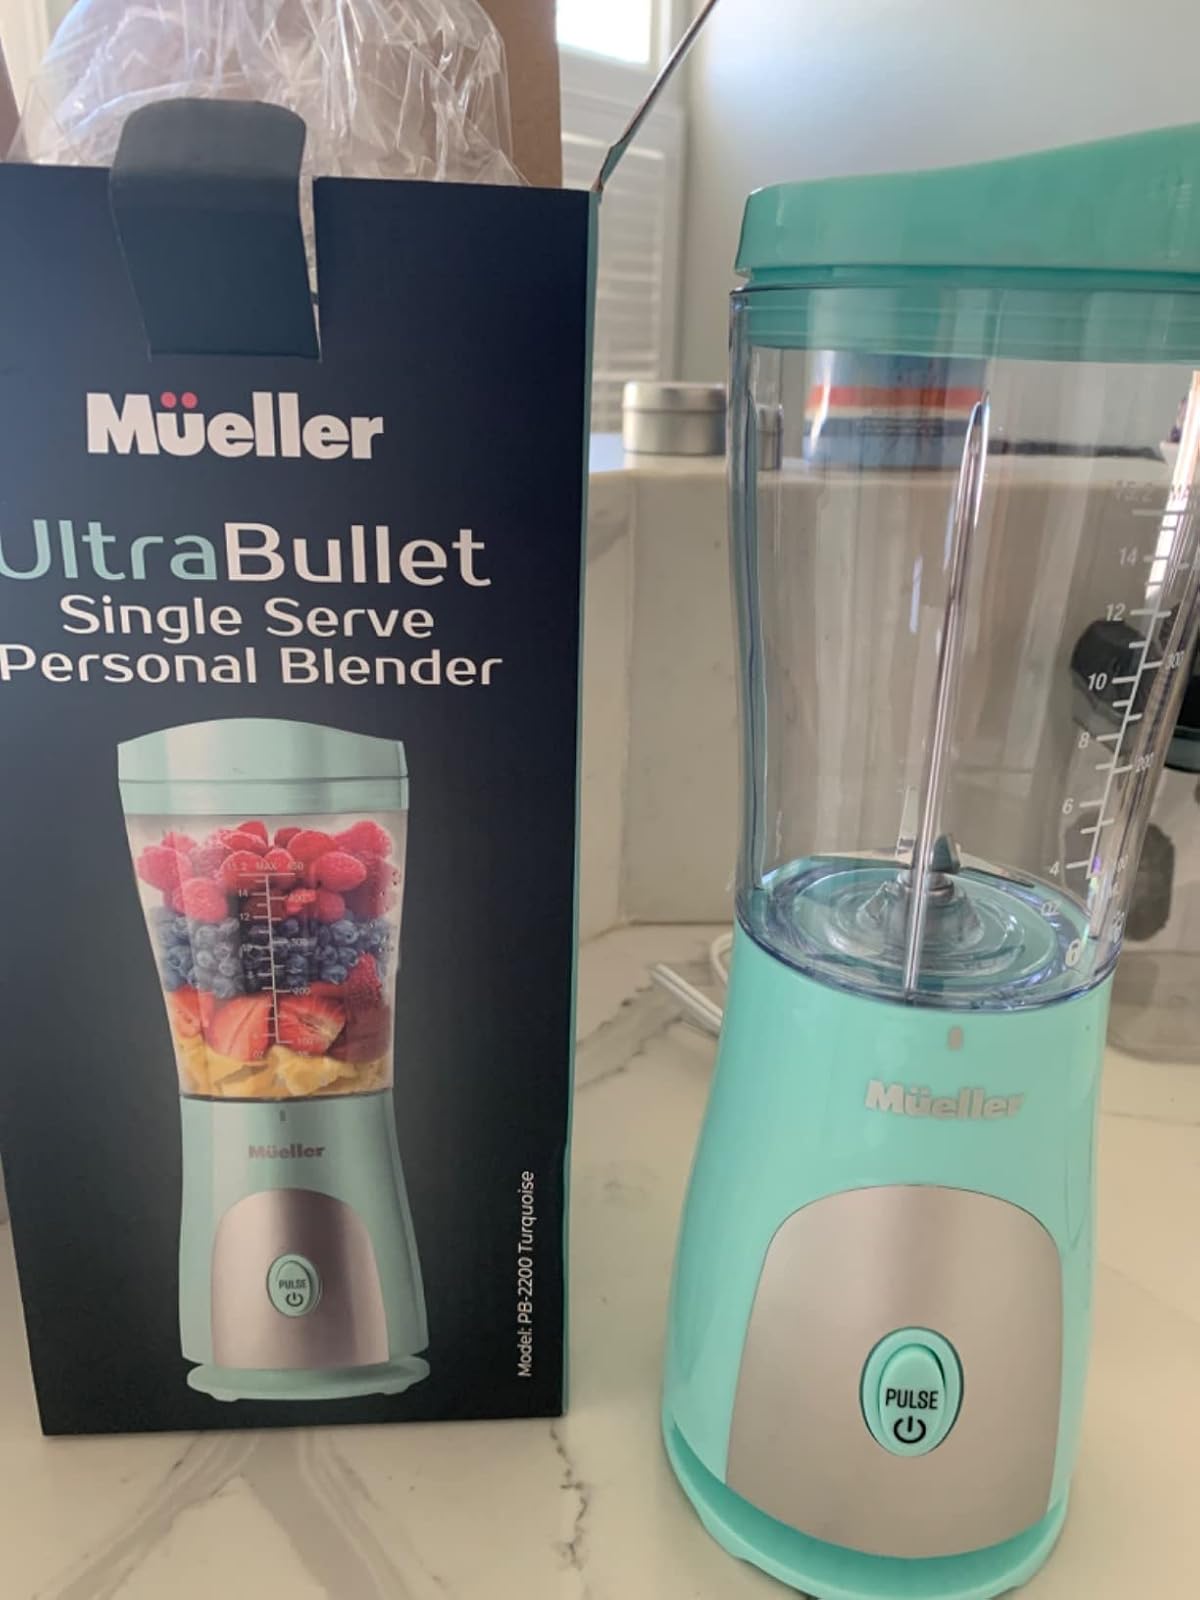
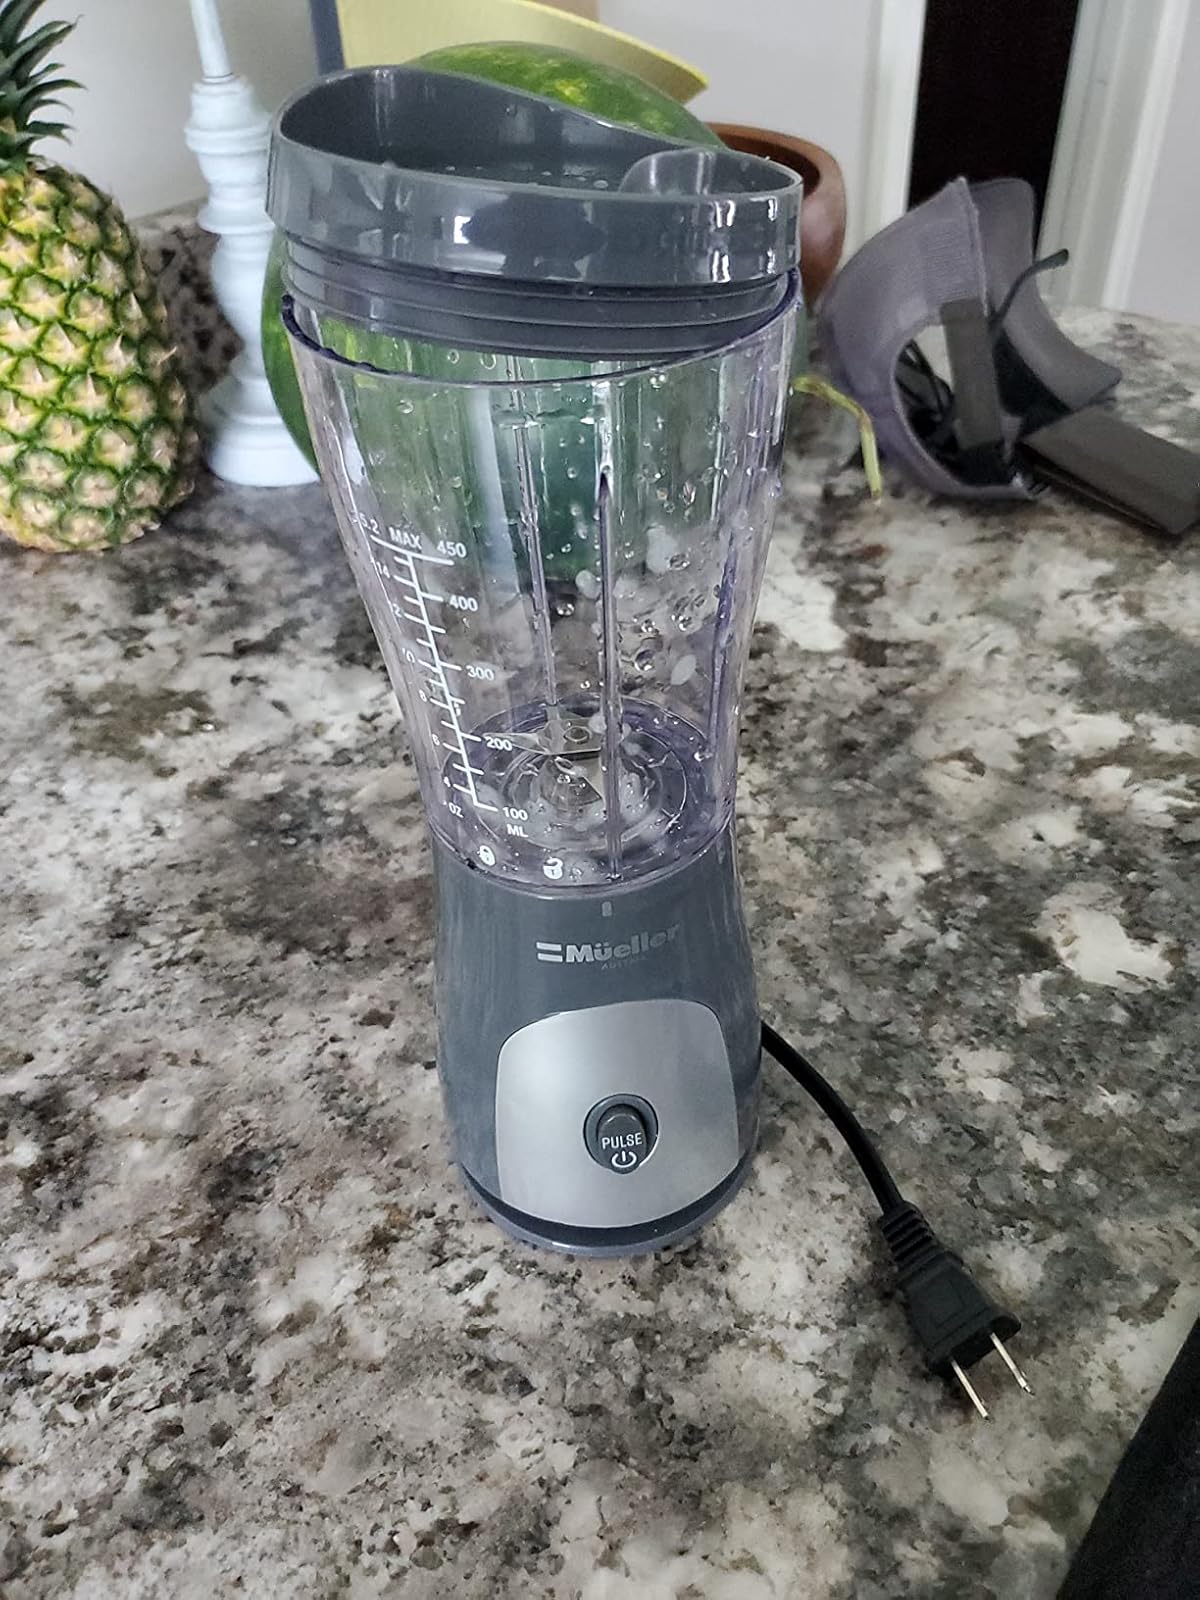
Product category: items_blender
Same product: no